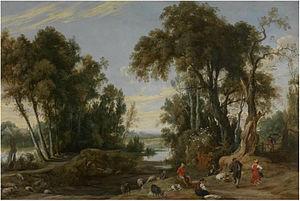
Jan Wildens, né à Anvers vers 1586 et mort dans cette même ville le 22 octobre 1653, est un peintre et dessinateur flamand spécialisé dans les paysages. Ses paysages réalistes montrent un sens du détail et un caractère serein. Il collabore régulièrement avec Rubens et d'autres grands peintres baroques flamands de sa génération pour lesquels il peint les paysages.